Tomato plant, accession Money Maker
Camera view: vertical (180 deg); turntable rotation: 120 degrees
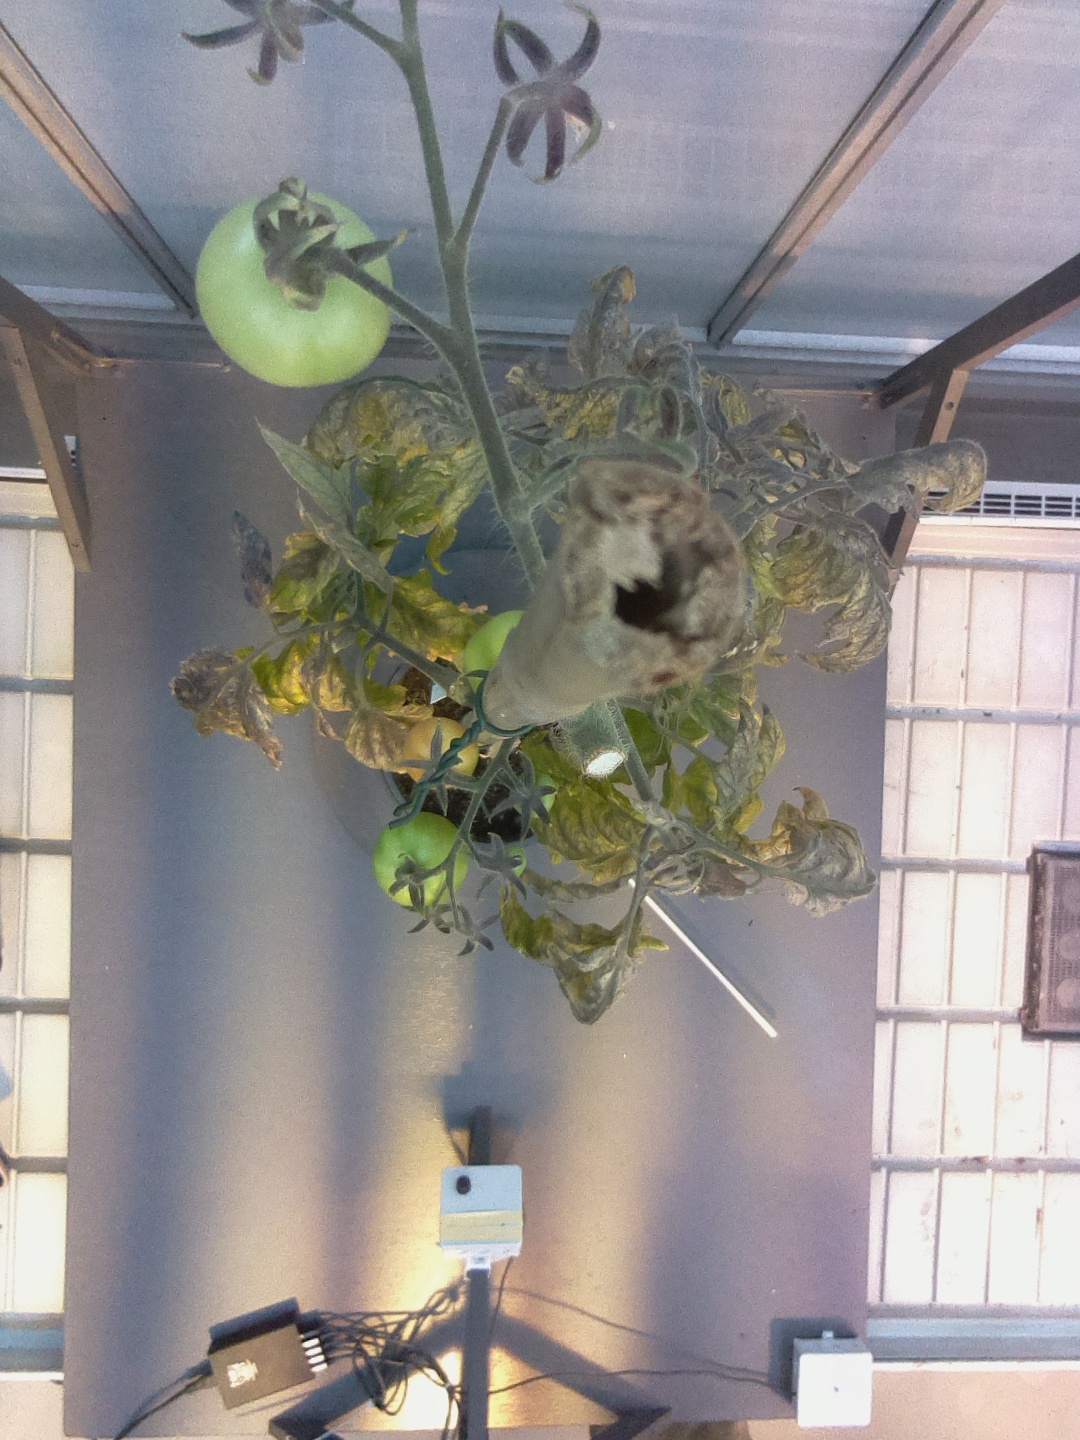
BBCH growth stage 80: fruits start showing typical ripe color (orange -> red)